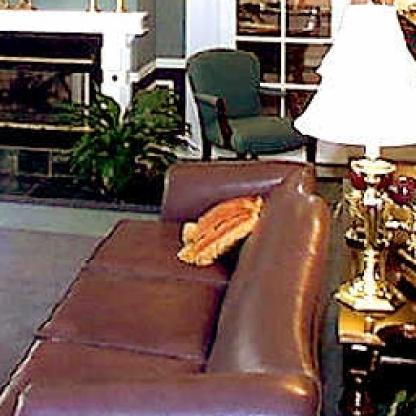
Scene: Indoor